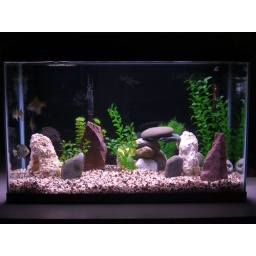
I put in all the rocks, the plants and the fish today.